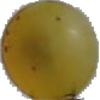
Label: Grape White 3